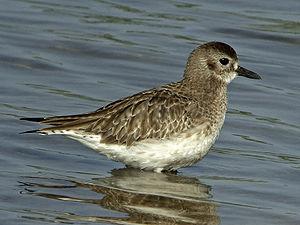
La province de Buenos Aires est la province la plus grande, la plus riche et la plus peuplée d'Argentine, bien que la municipalité de la ville de Buenos Aires, capitale de la République argentine n'en fasse pas partie. La province avait 15 625 084 habitants en 2010. L'agglomération du grand La Plata, sa capitale, en avait 799 523 la même année.
Nombre d'espèces: 663
Le Pluvier argenté est une espèce de limicoles migrateurs de taille moyenne appartenant à la famille des Charadriidae.
Le Pluvier argenté est une espèce de limicoles migrateurs de taille moyenne appartenant à la famille des Charadriidae.